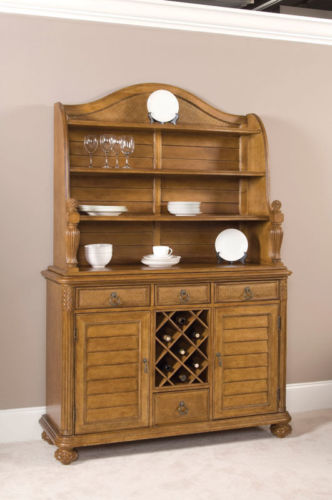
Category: cabinet